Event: Nepal Earthquake
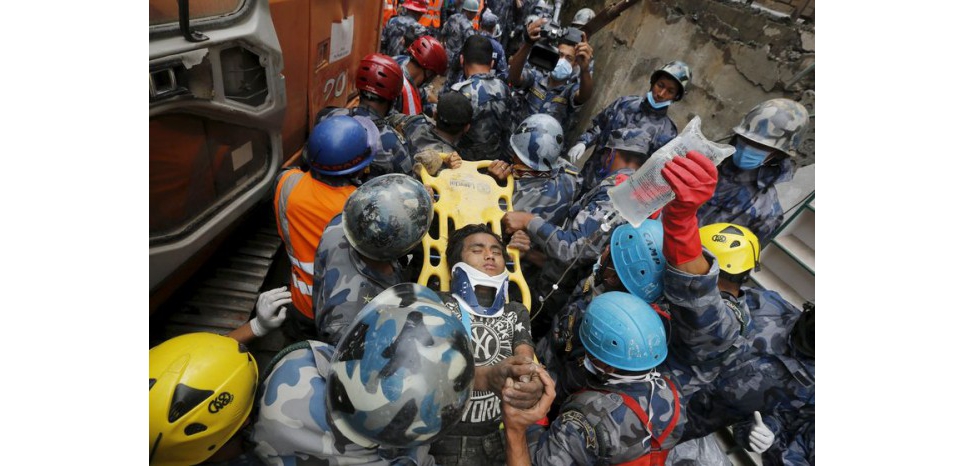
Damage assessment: damage